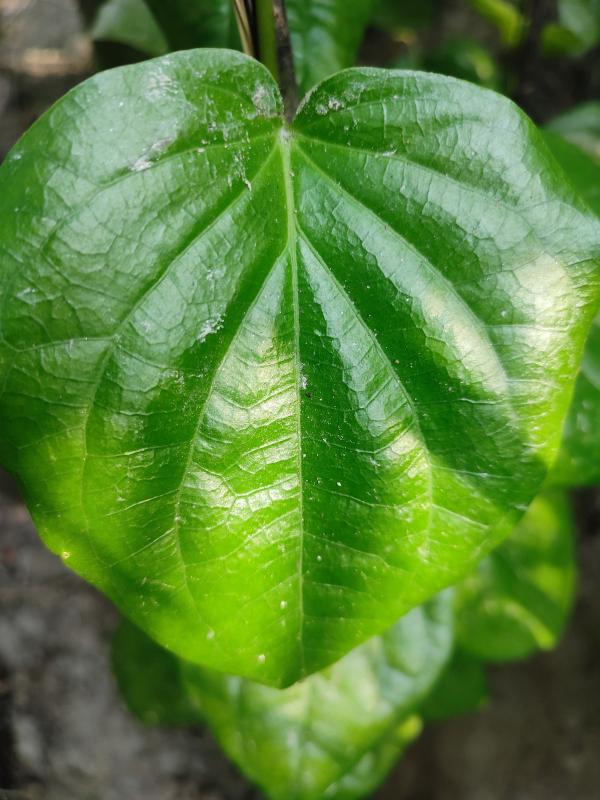
Label: Healthy_Leaf